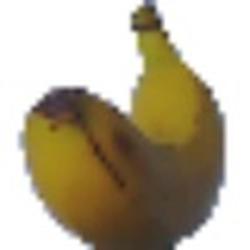
Label: Banana